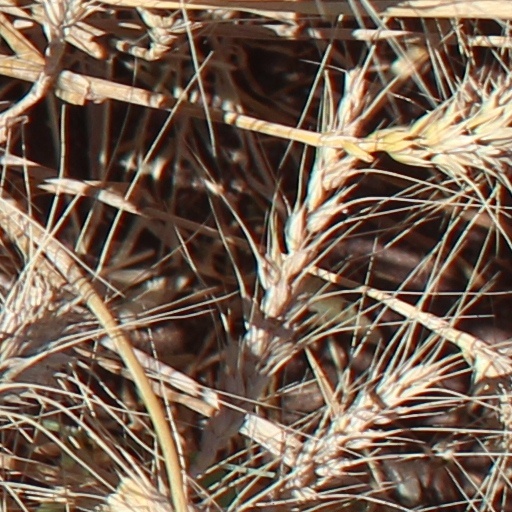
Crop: wheat